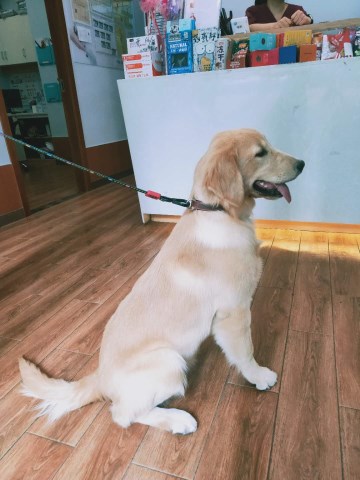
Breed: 5355-n000126-golden_retriever